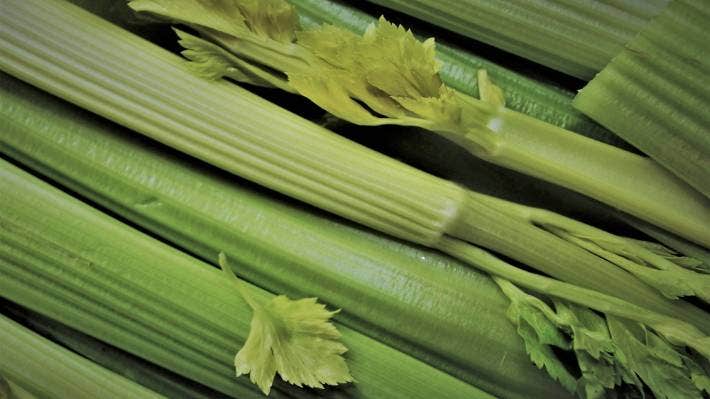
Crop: unknown
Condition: celery